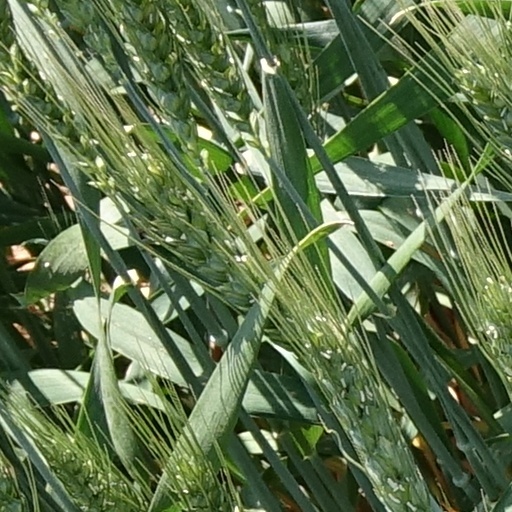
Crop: wheat